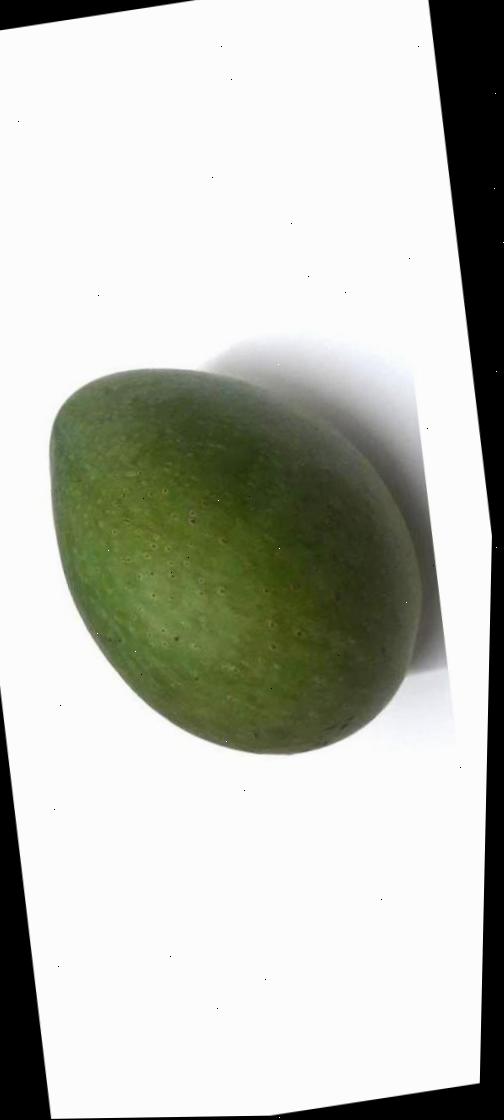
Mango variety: Ashshina Zhinuk